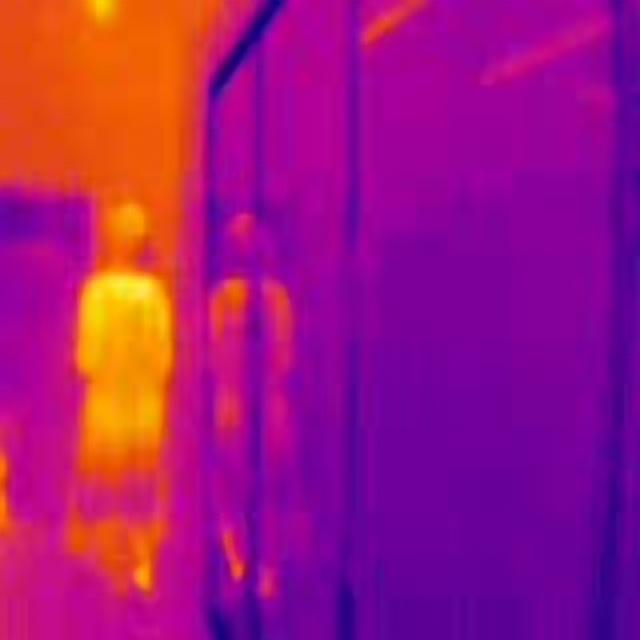
Detected objects:
label: person